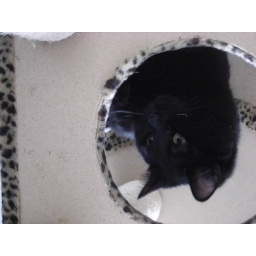
Freya on high upon the cat tree